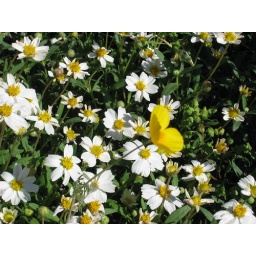
Little yellow flower blowing in the wind